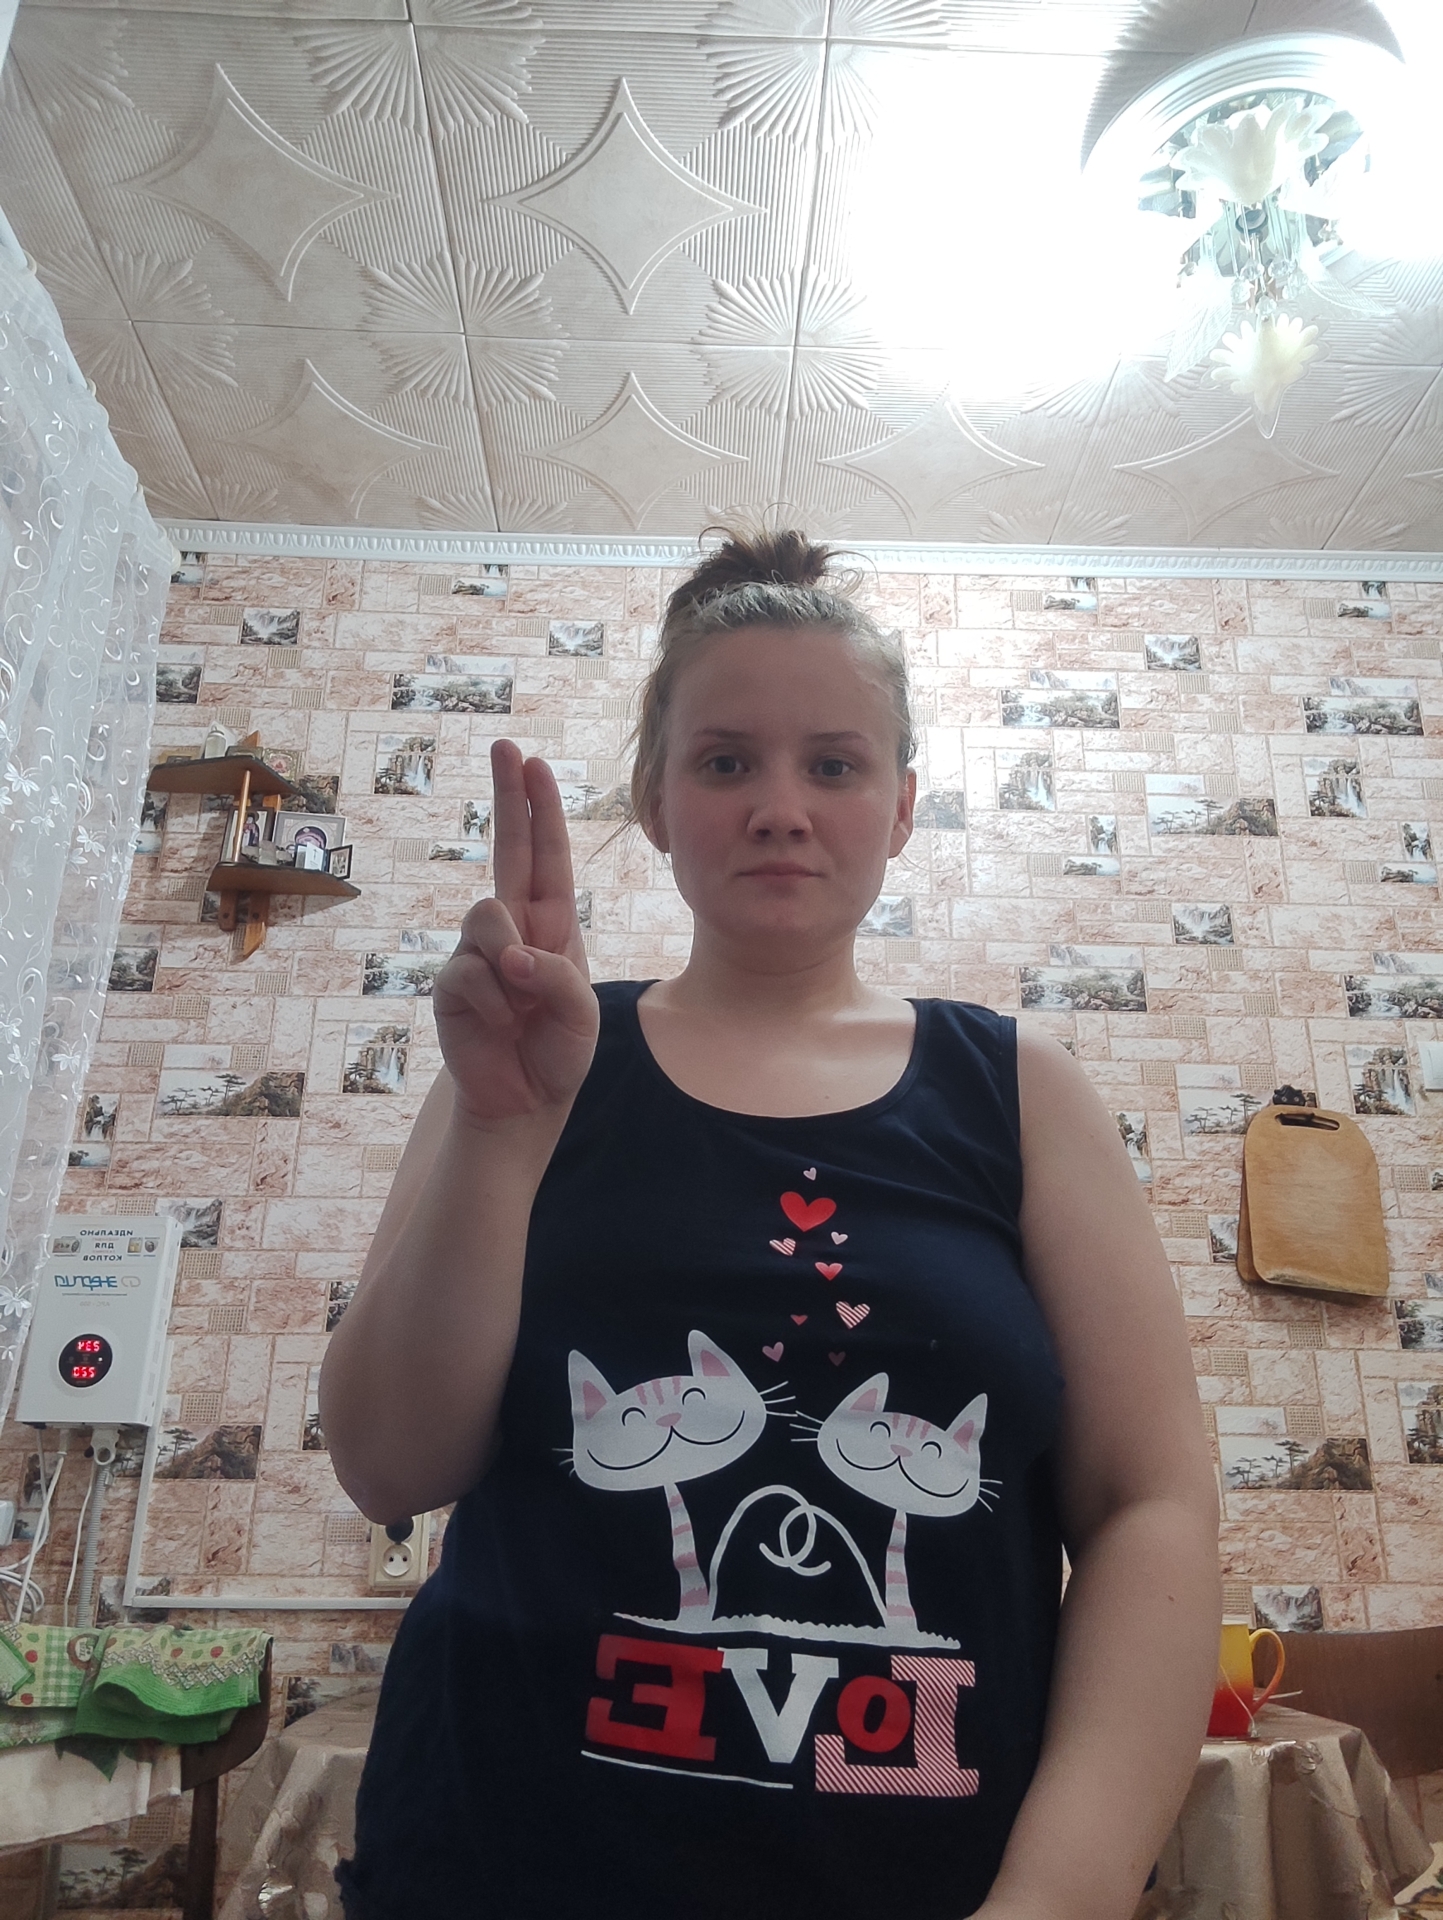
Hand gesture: two_up